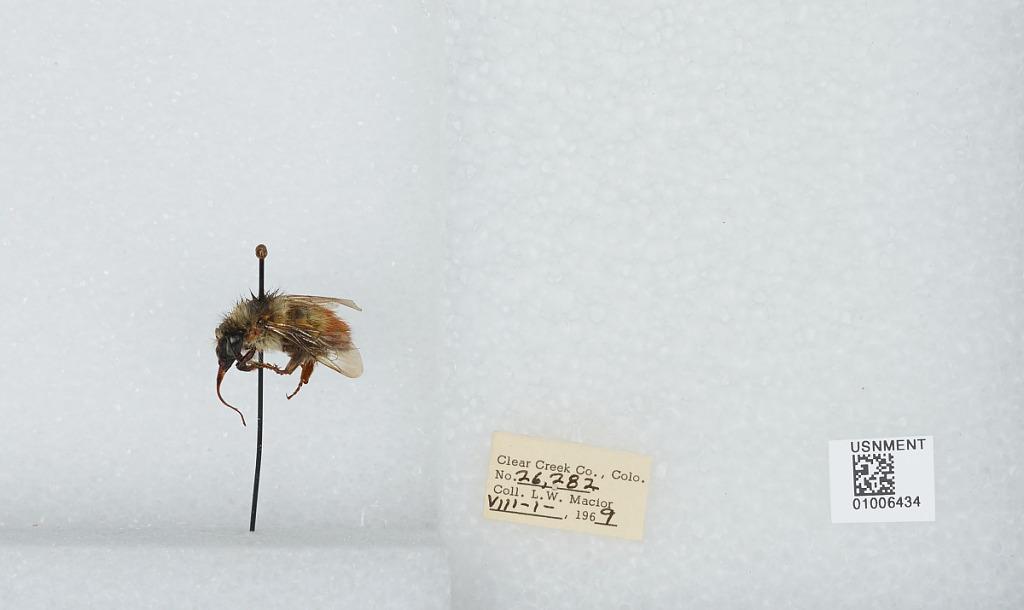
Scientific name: Bombus (Pyrobombus) flavifrons Cresson
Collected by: L. Macior
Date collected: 1969-8-1
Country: United States
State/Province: Colorado
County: Clear Creek
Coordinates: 39.69, -105.64